Cromartyshire

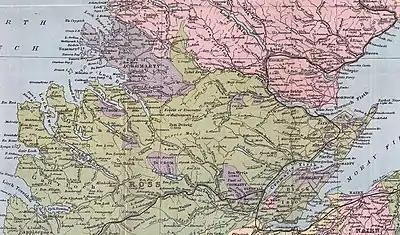
Detail from 1892 map of Scotland, showing Cromartyshire in purple and Ross-shire in green

Cromartyshire was the smallest constituency in the Parliament of Scotland, with only five freeholders electing its two Commissioners in 1703. After the Act of Union 1707, Cromartyshire sent one MP to Westminster alternately with Nairnshire, a nearby small county. Only six of 19 votes on the register at the last election, in 1831, were found to be genuine freeholders.